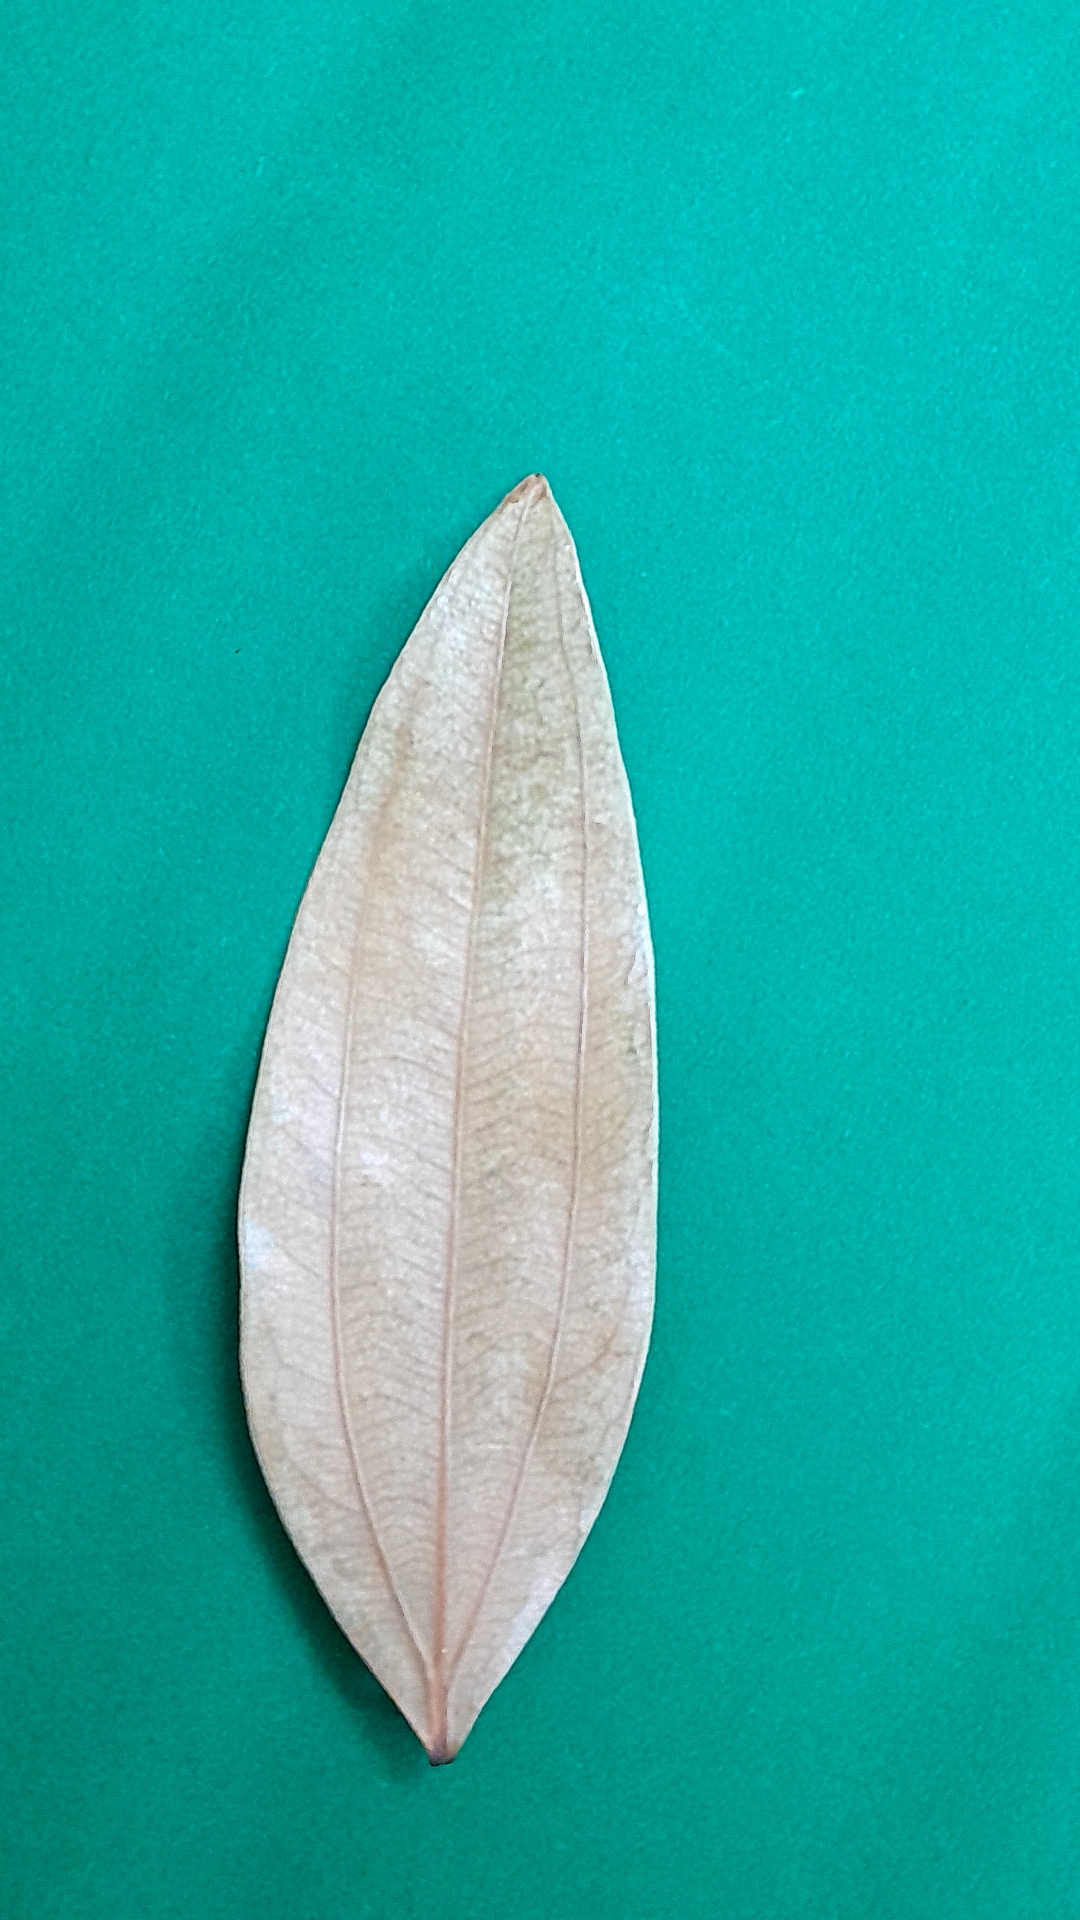
Label: Dry Leaf